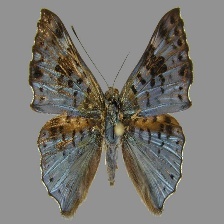
Species: GLITTERING SAPPHIRE